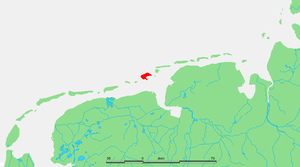
Borkum est une île allemande de la mer du Nord, d'environ 31 km² et 5 132 habitants. C'est la plus occidentale des Îles de la Frise-Orientale, à l'ouest de Juist. Son chef-lieu est la ville de Borkum. Elle appartient à l'arrondissement de Leer, dans le Land de Basse-Saxe.